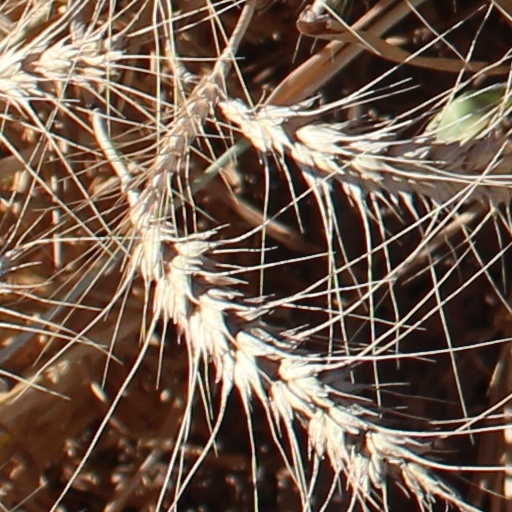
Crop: wheat